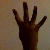
The image shows a hand gesture representing the number 4 in Indian Sign Language.